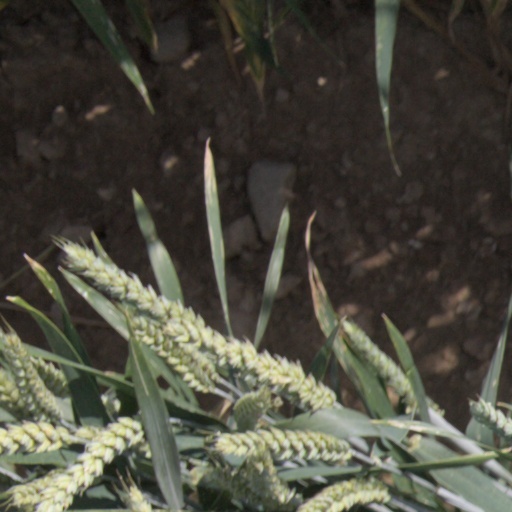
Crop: wheat